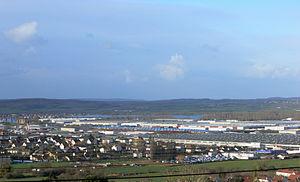
Vue des usines Peugeot, de Noidans-lès-Vesoul et de Vaivre-et-Montoille (lac de Vaivre) depuis les pentes de Cita à Echenoz-la-Méline